Empress Zhenshun

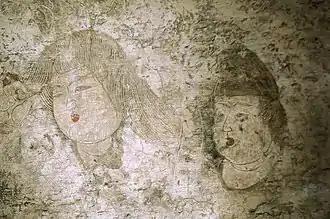
Wall painting from Zhenshun's tomb sarcophagus.

After Empress Wang was deposed, Emperor Xuanzong gave Consort Wu the highly honourable and impressive rank of "Huifei", the highest rank possible for imperial consorts at that point, and in 726, he considered creating Consort Wu empress. However, this drew petitions of protest from his officials, the most famous of which stated, in fairly blunt language: